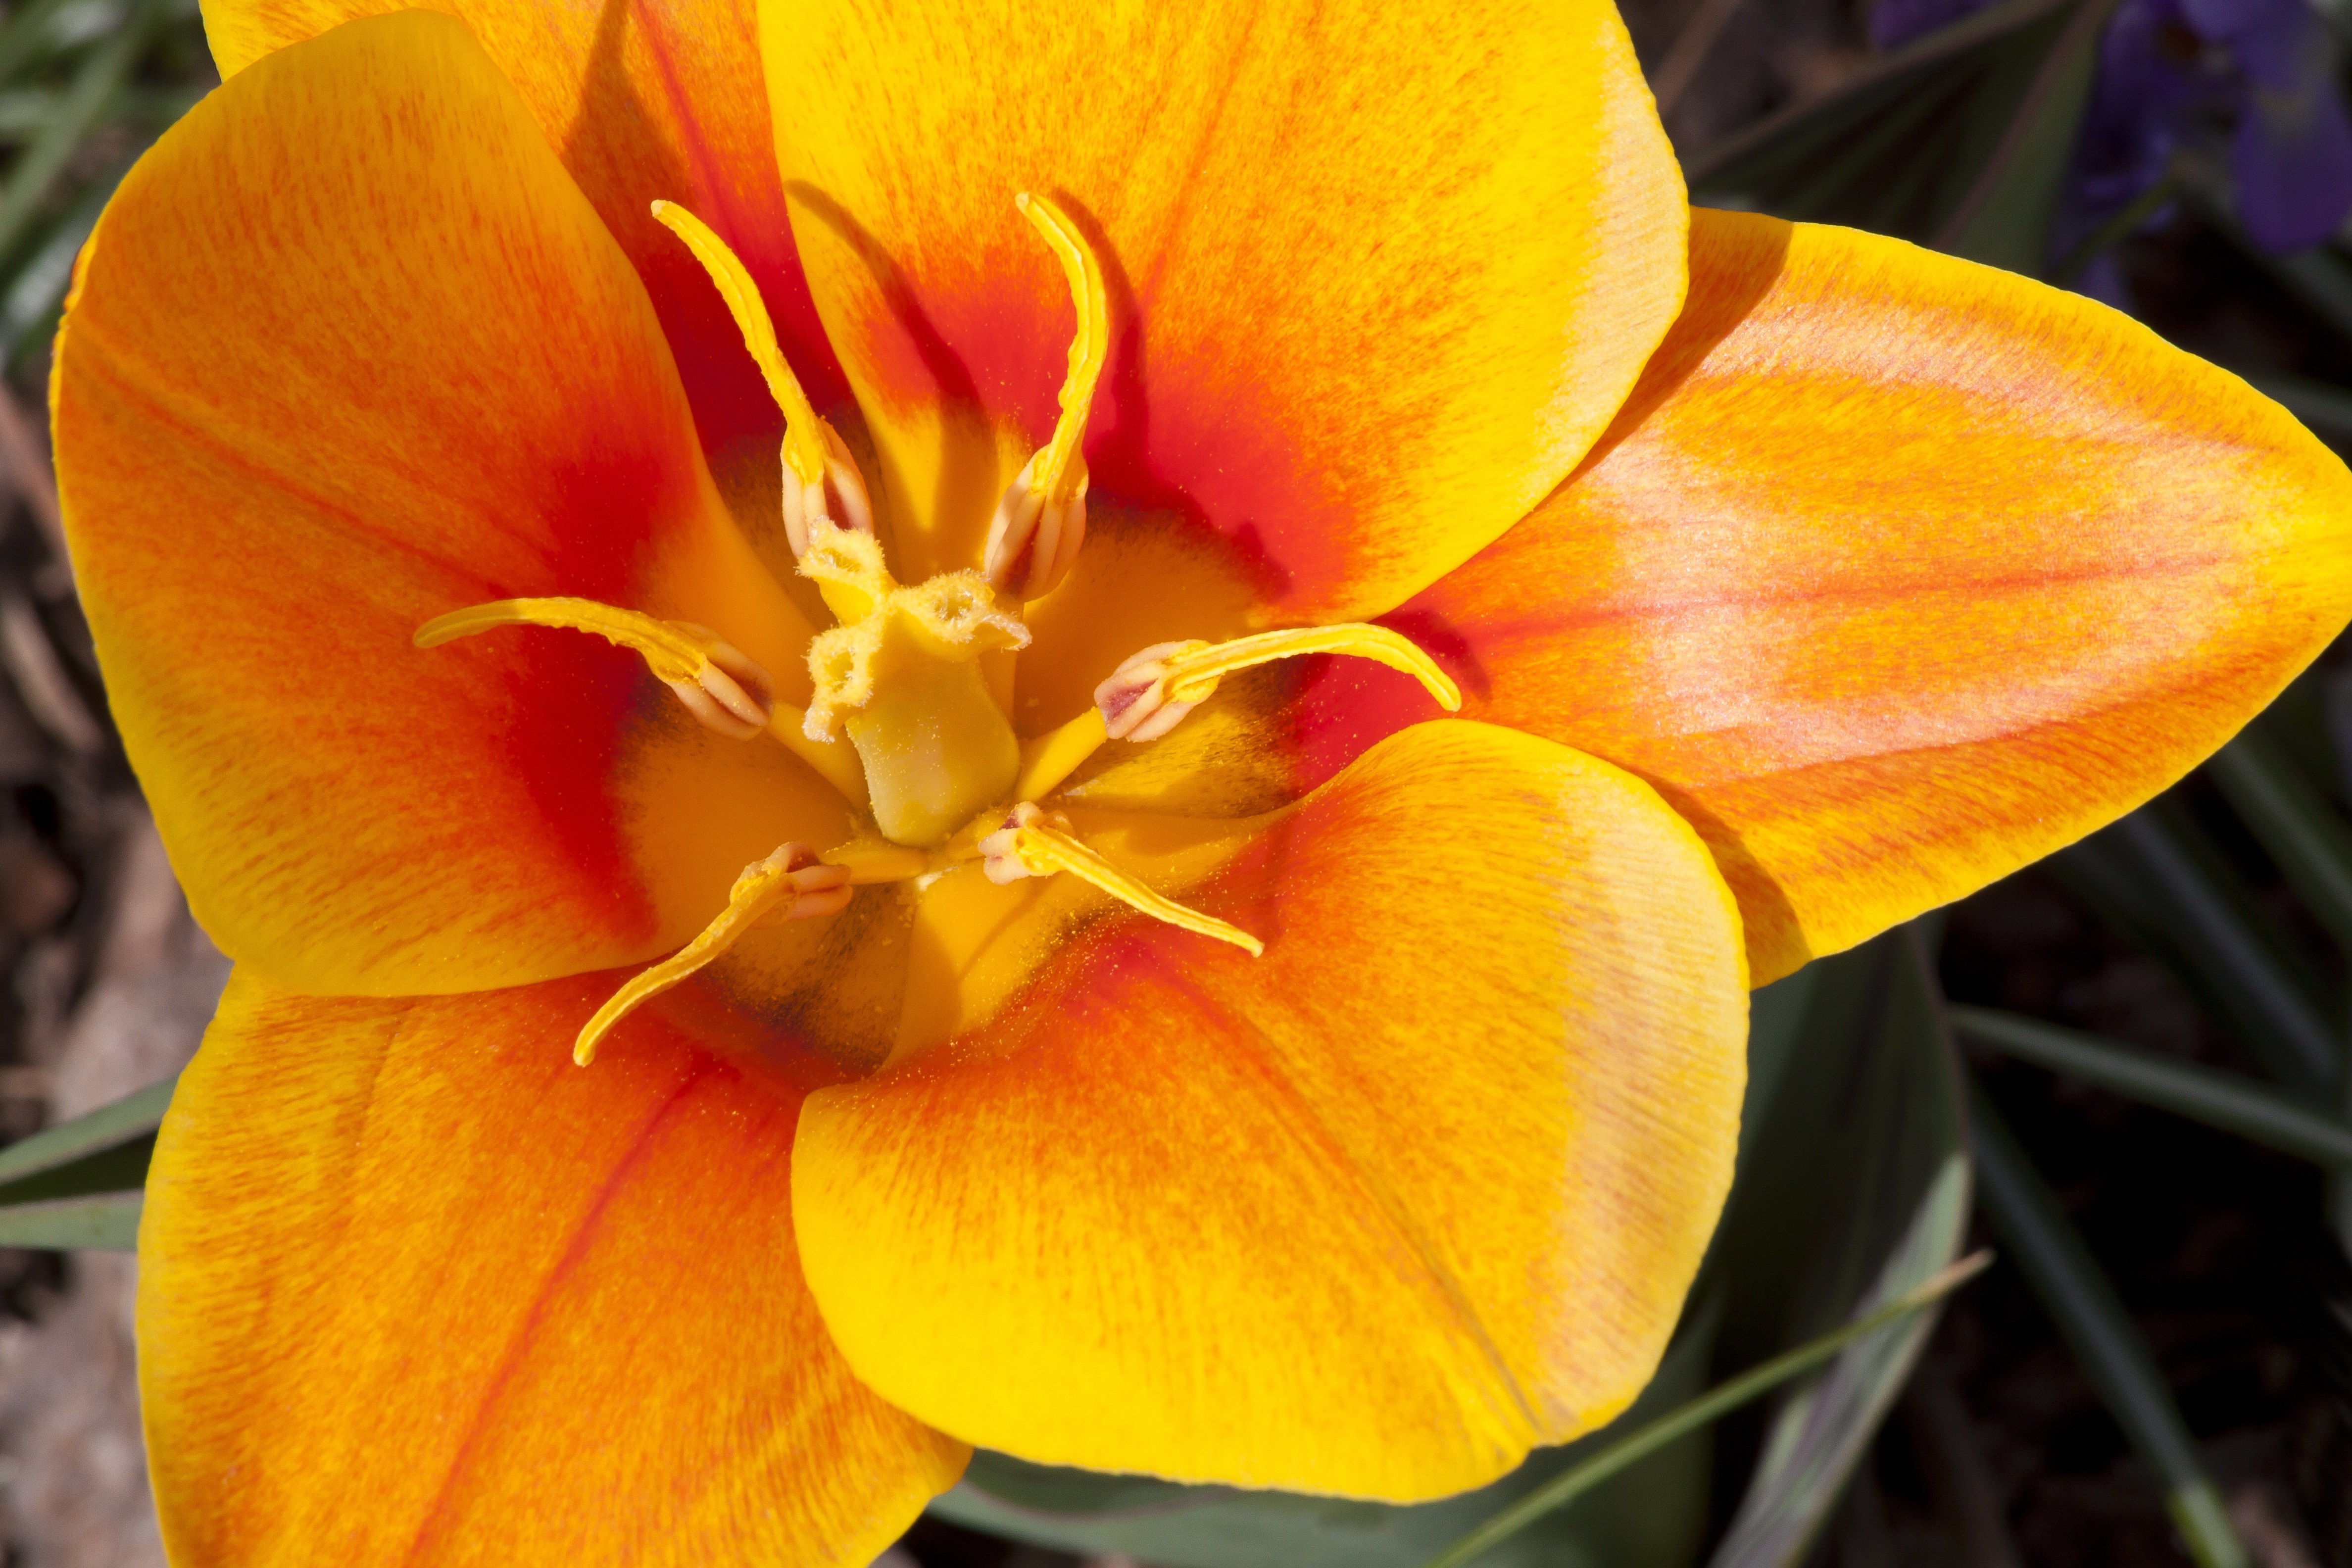
nature, blossom, plant, flower, petal, bloom, tulip, orange, spring, red, stamp, botany, yellow, garden, close, flora, close up, daylily, stamens, macro photography, flowering plant, schnittblume, lily family, flower bracts, orange lily, tulipa kaufmannia, land plant, calochortus